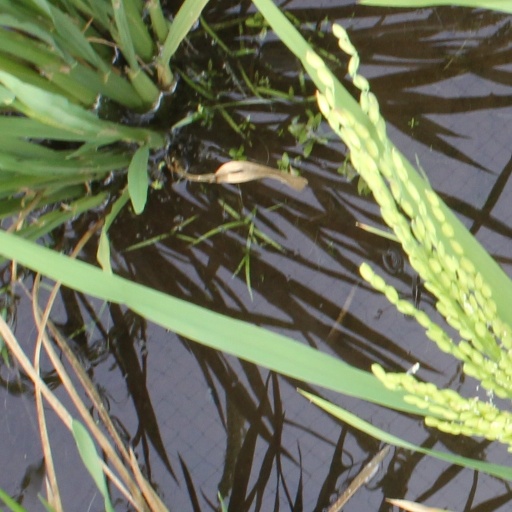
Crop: rice